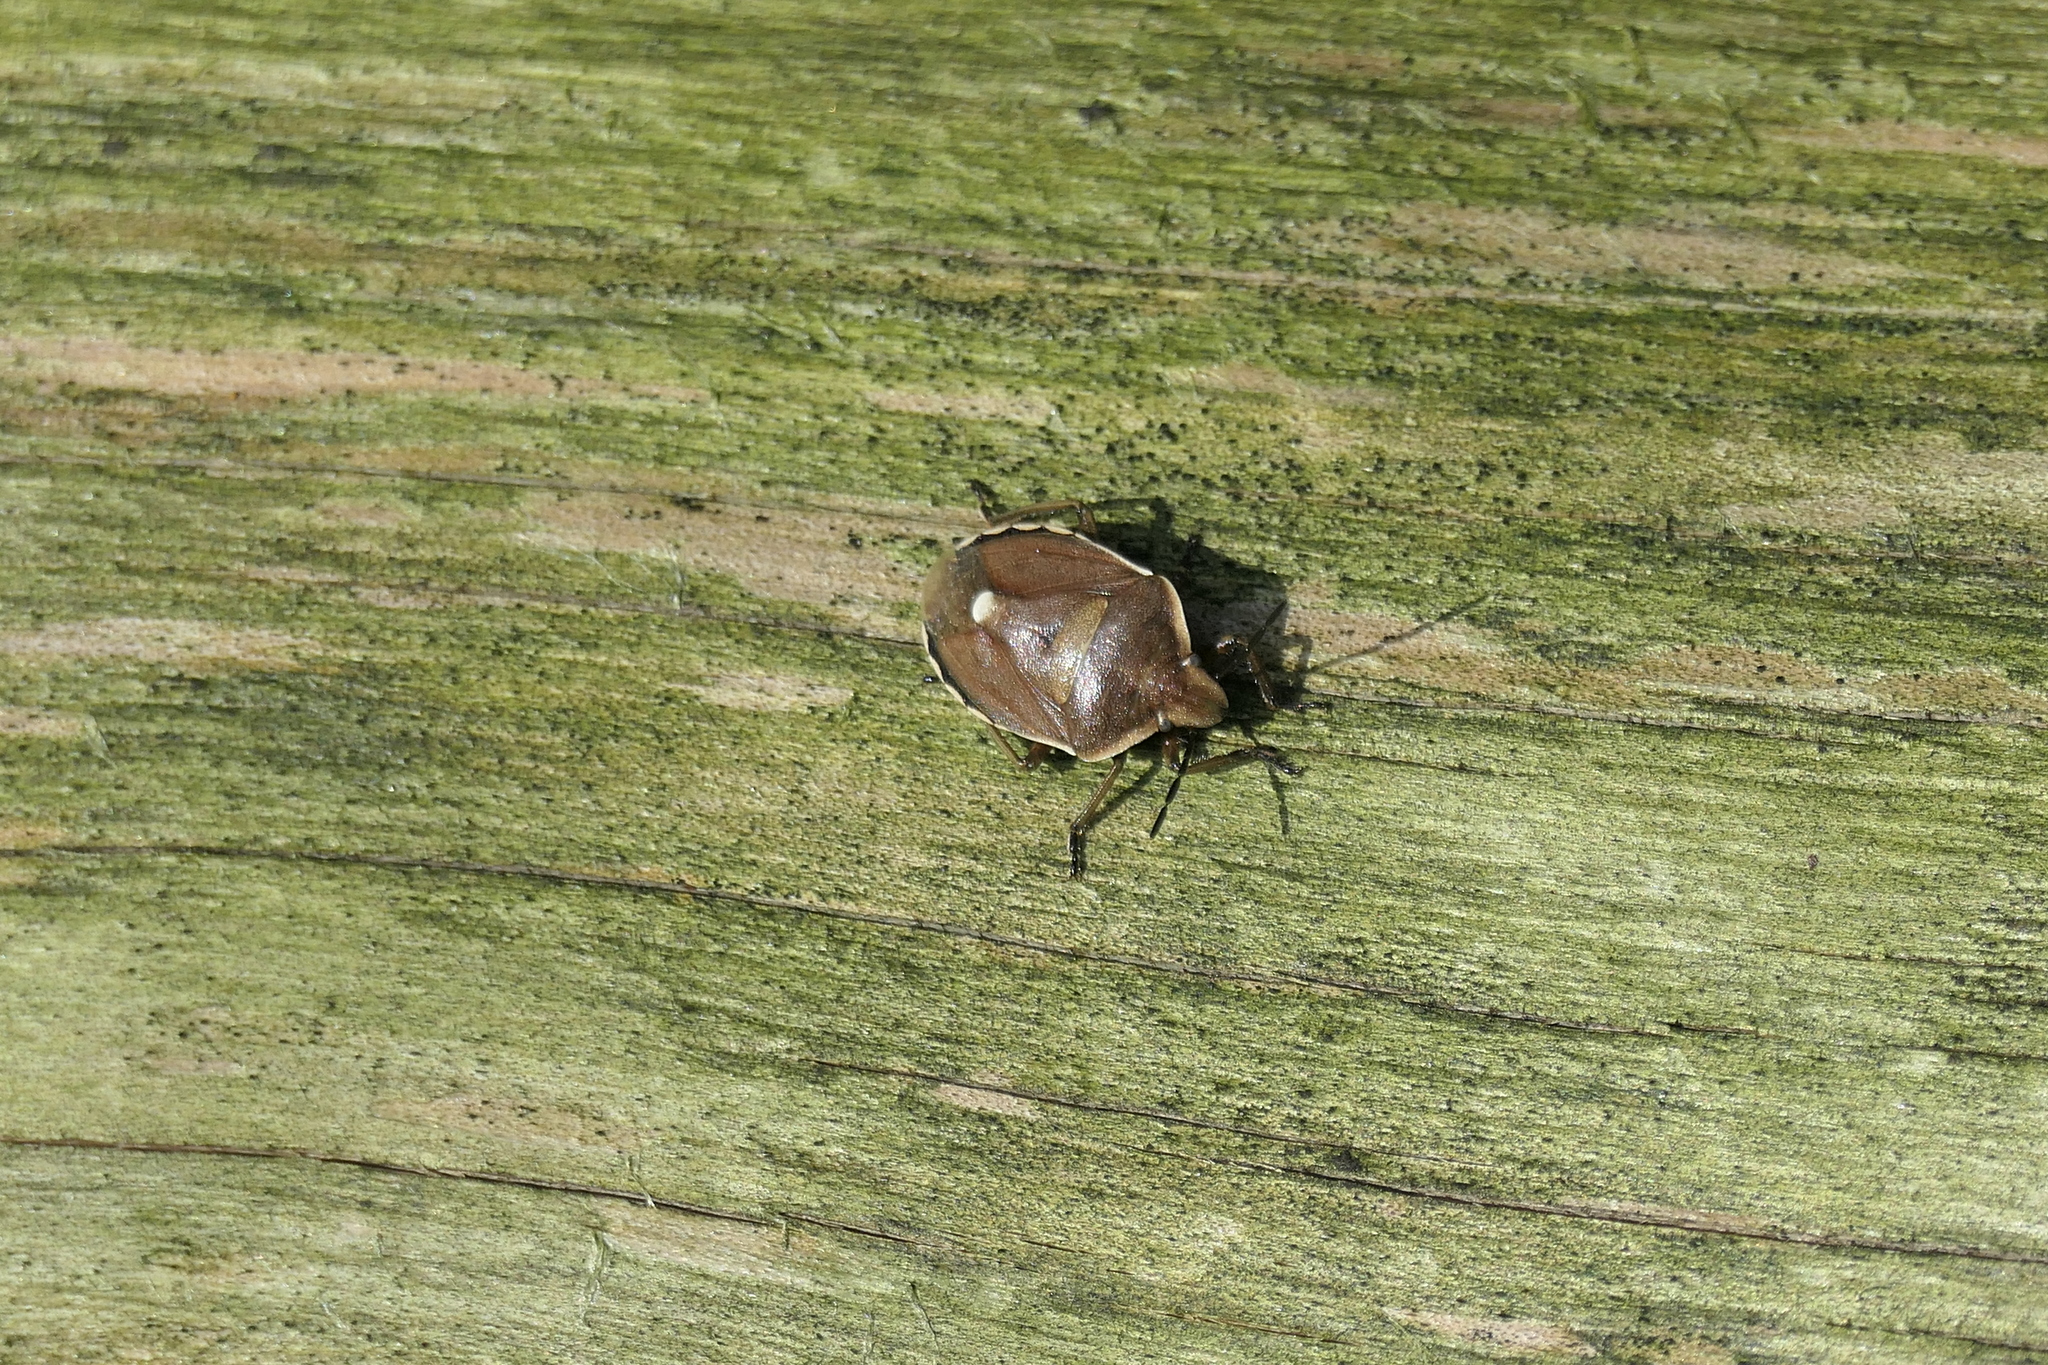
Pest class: stink_bug